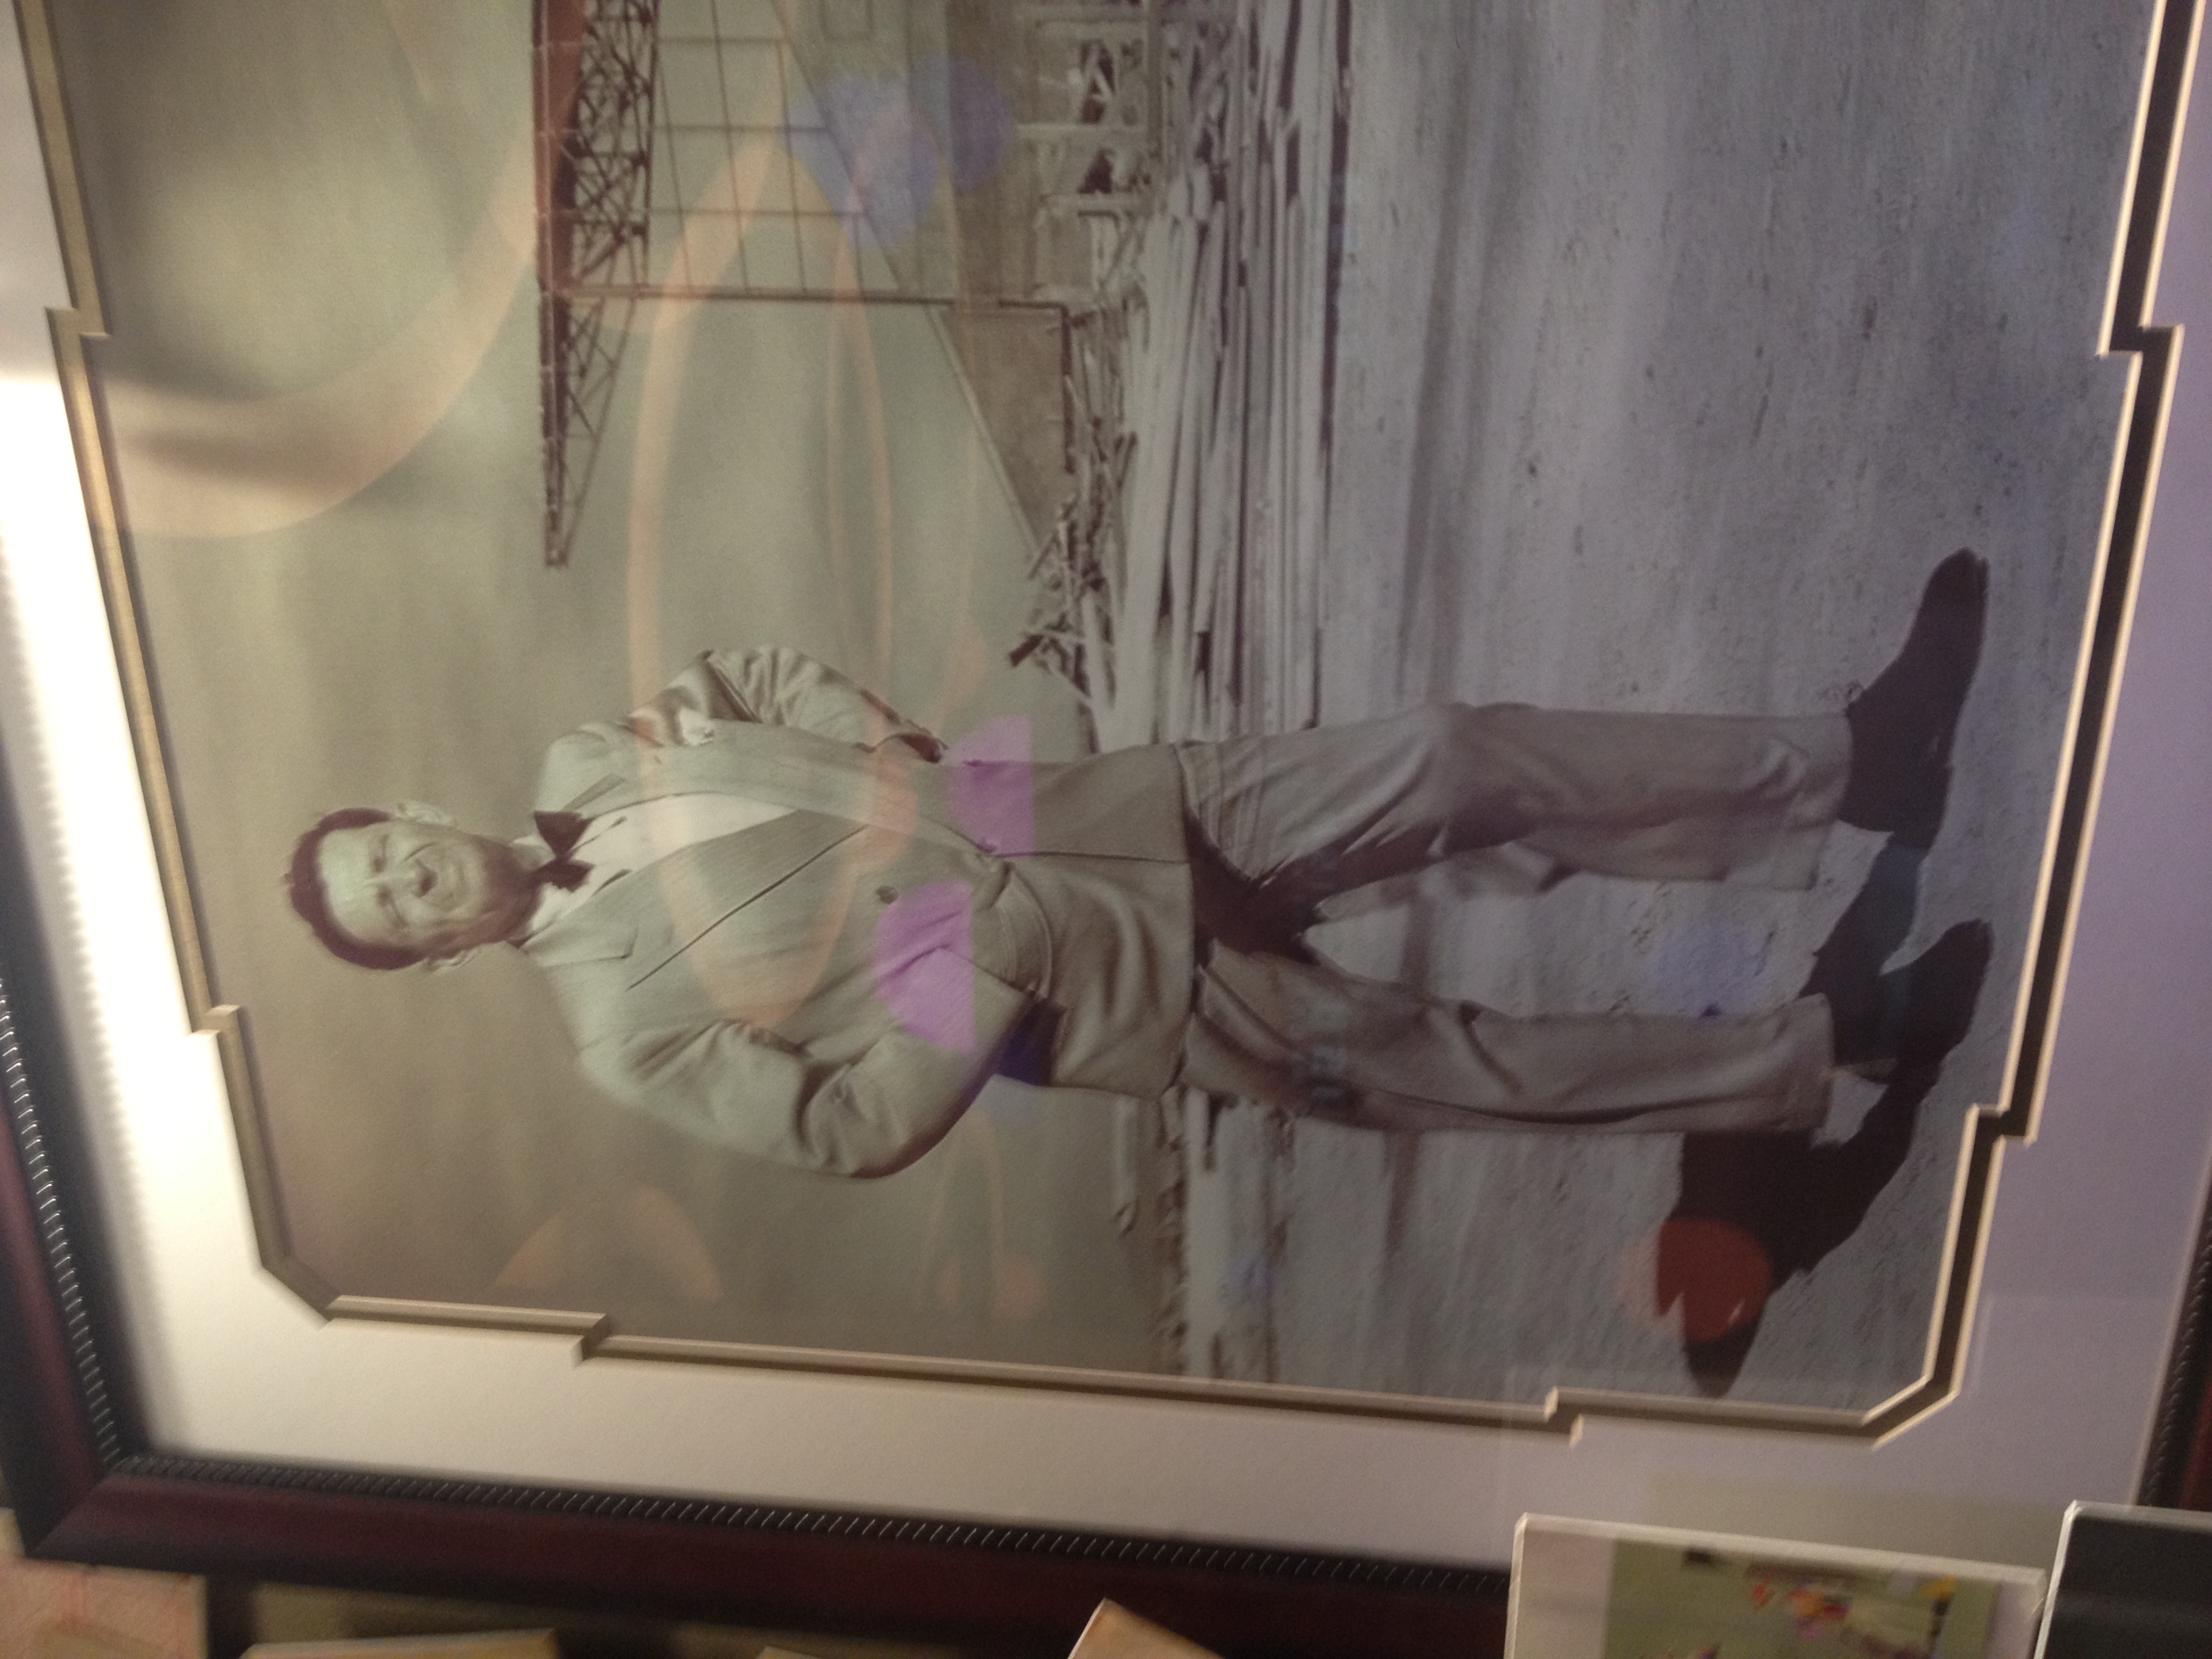
art, photograph, image, tourist attraction